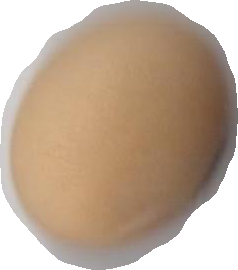
Variety: Anjasmoro